Napoleone Colajanni

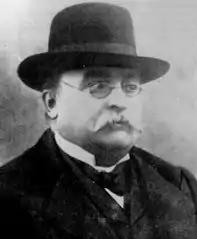

Napoleone Colajanni (27 April 1847 – 2 September 1921) was an Italian writer, journalist, criminologist, socialist, and politician. In the 1880s, he abandoned republicanism for socialism, and became Italy's leading theoretical writer on the issue for a time. He has been called the father of Sicilian socialism. Due to the Italian Socialist Party's discourse of Marxist class struggle, he reverted in 1894 to his original republicanism and joined the Italian Republican Party. Colajanni was an ardent critic of the Lombrosian school in criminology. In 1890, he was elected in the national Chamber of Deputies and was re-elected in all subsequent parliaments until his death in September 1921.